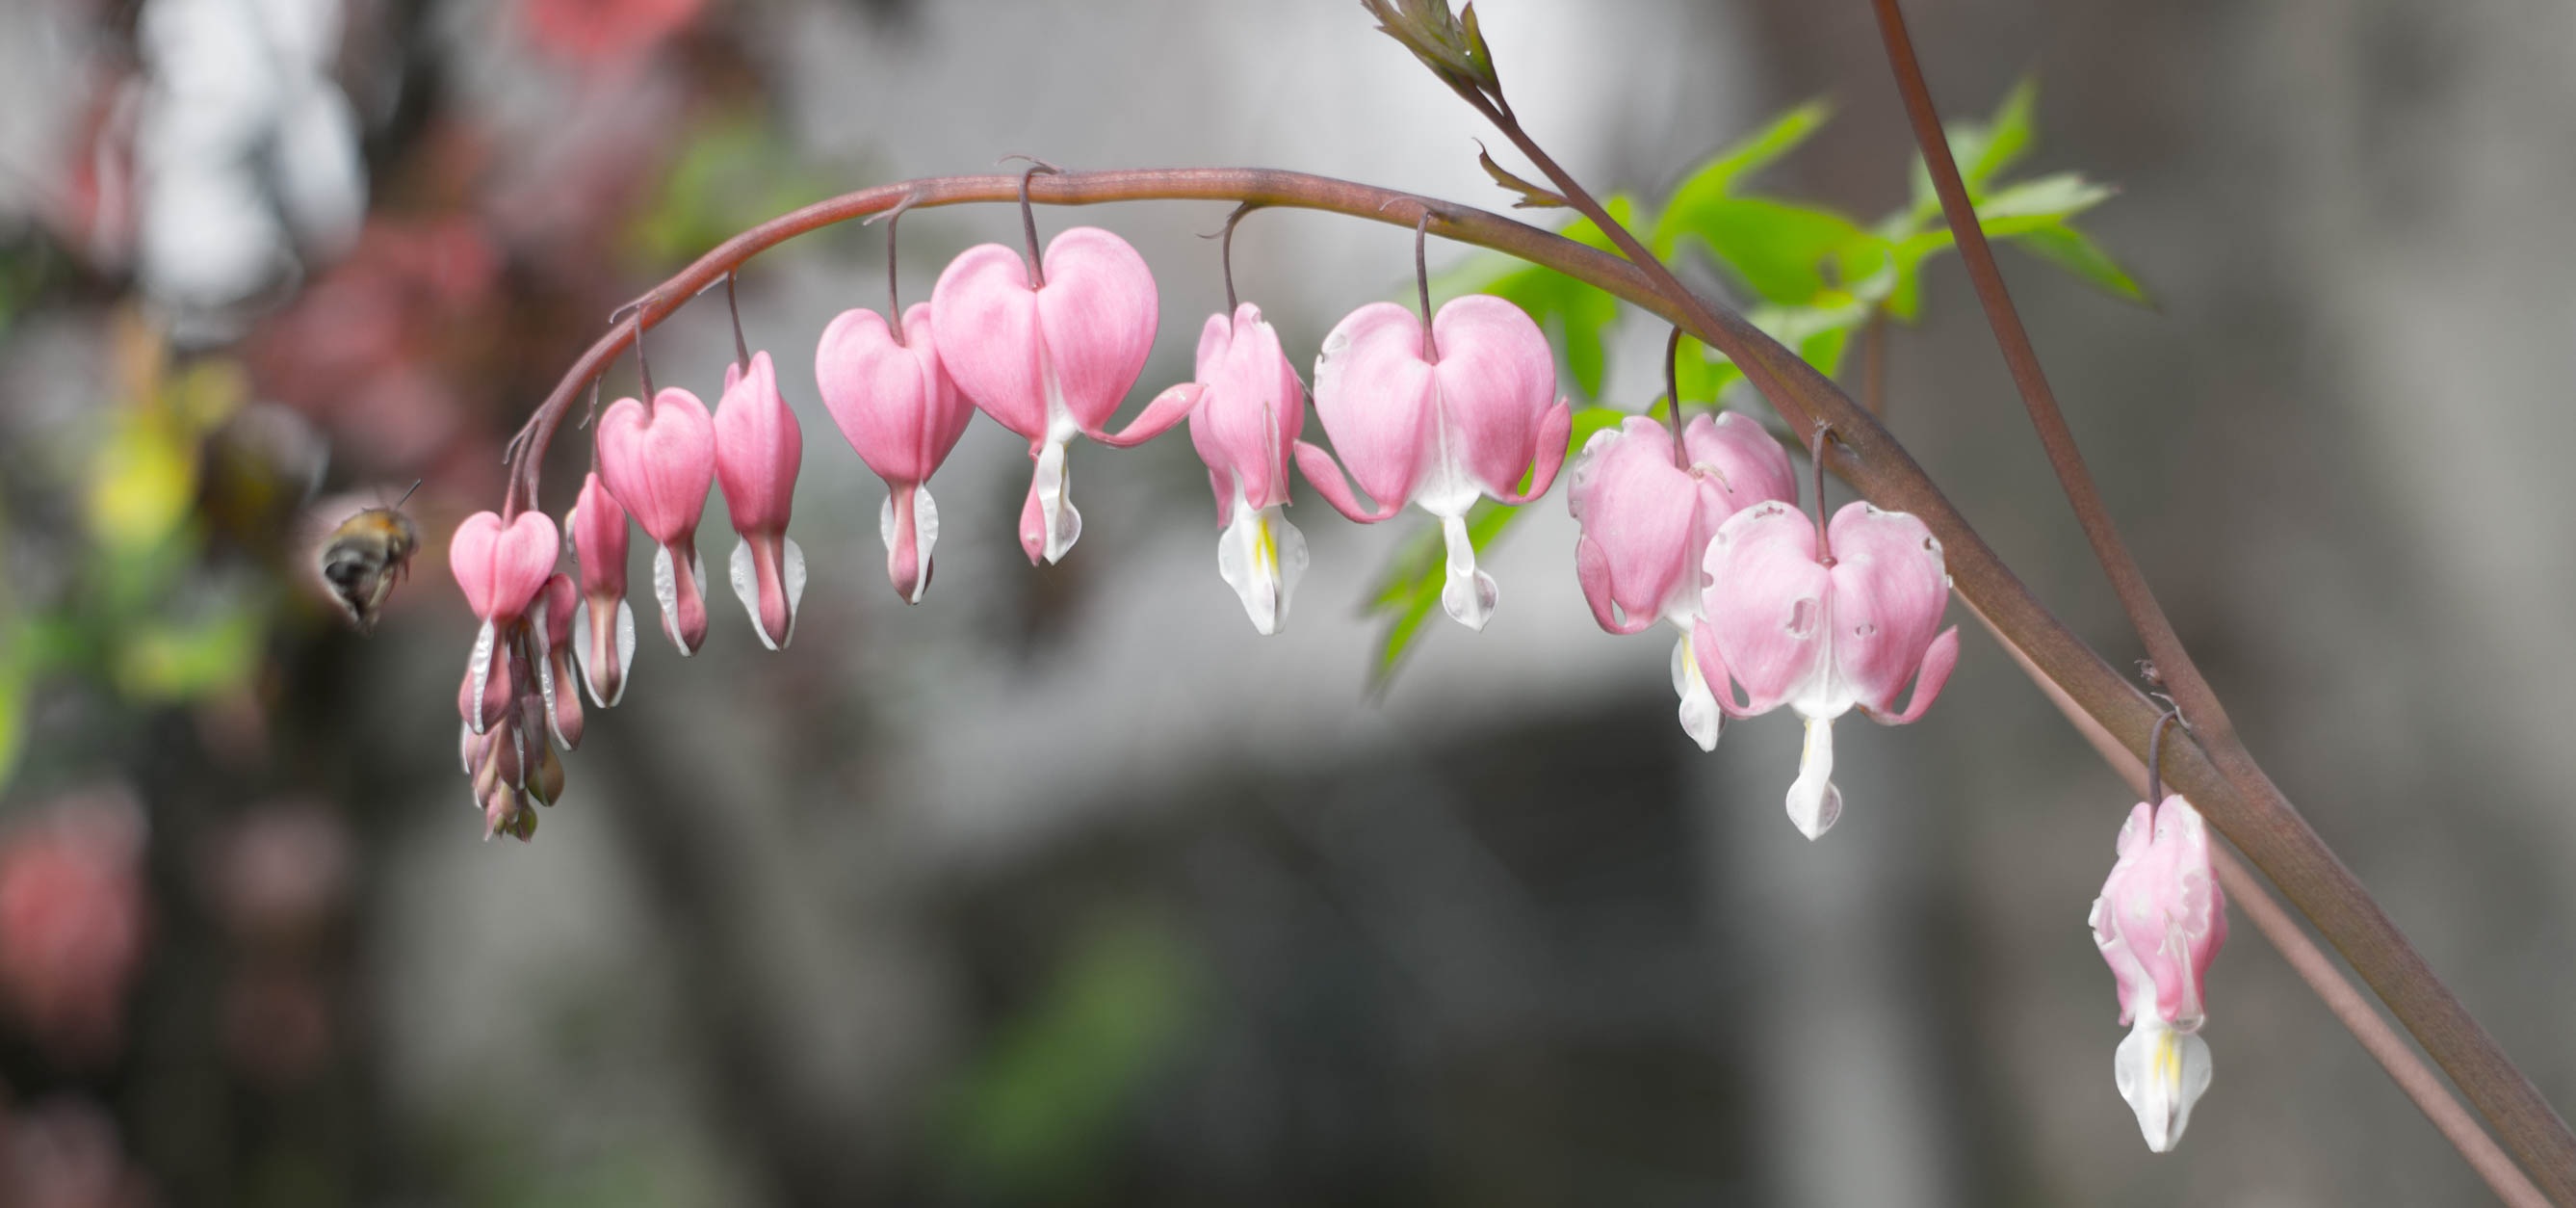
nature, branch, blossom, plant, meadow, leaf, flower, petal, spring, botany, pink, flora, wildflower, flowers, close up, shrub, bee, bud, macro photography, flowering plant, plant stem, land plant